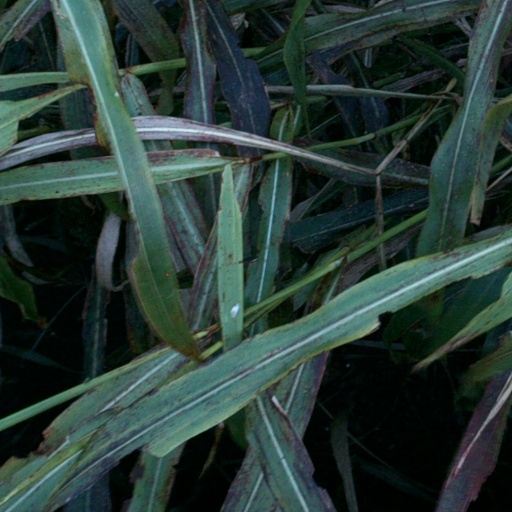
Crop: sorghum